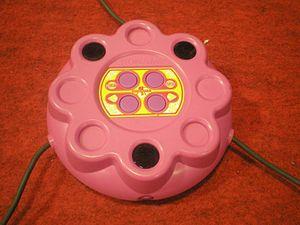
Para Para Paradise est un jeu musical développé par Konami. Il est sorti en 2001 au Japon uniquement, surfant sur la vague du Para Para, une danse populaire dans le pays.